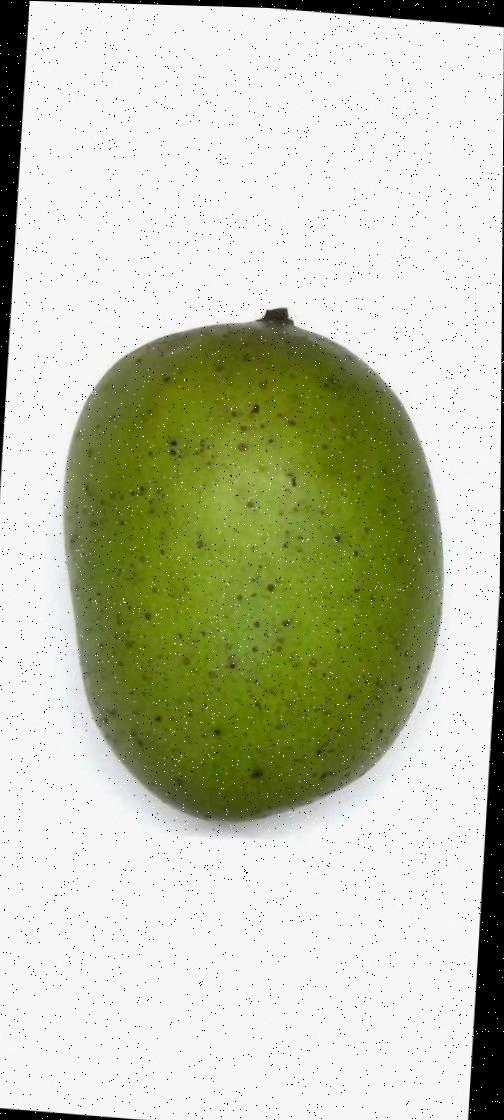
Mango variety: Langra